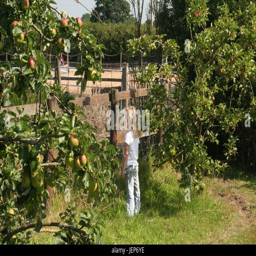
person in the apple trees watching the horses